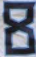
Number: 8